Zürich Oerlikon railway station

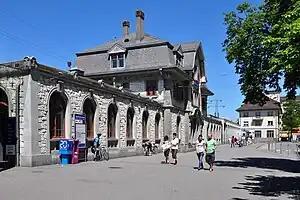
The south-facing front of the 1914 Zürich Oerlikon station building in 2009

Zürich Oerlikon railway station is a railway station located in District 11 of Zurich and within fare zone 110 of the Zürcher Verkehrsverbund (ZVV). It is one of the two major nodes for local and regional public transportation in the northern part of Zürich, the other being the railway station at Zurich Airport. Oerlikon station is a junction station, or : tracks 1 and 2 are on the Zürich–Winterthur line, while tracks 3–8 are on the Oerlikon–Bülach line. The station building, located at the side of the station, is listed in the Swiss inventory of cultural property of national and regional significance as a Class B object of regional importance.